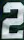
Number: 2